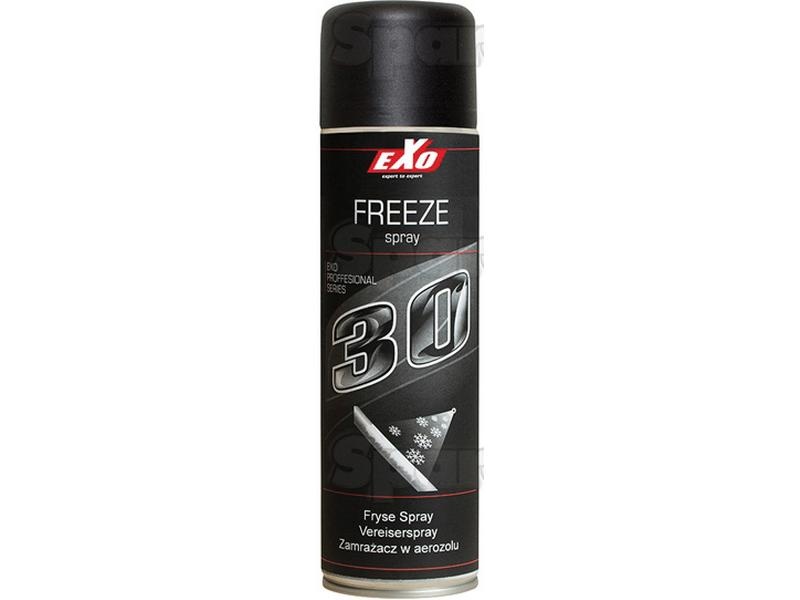
Spray de congelamento - 500ml (S.81290)
Brand: lusitas
Ferramenta eficaz para afrouxar ligações enferrujadas ou pressionadas.: Características do produto: Spray de jato direcionado.: Baixa brevemente a temperatura para -50 ° C.: O aerossol deve estar à temperatura ambiente.: Temperatura de processamento 5 - 30 °C.: Pulverize a ligação pressionando repetidamente o bico brevemente. Como resultado da forte queda de temperatura: a ligação pode ser afrouxada.:
Category: Hardware > Building Consumables > Chemicals > De-Icers